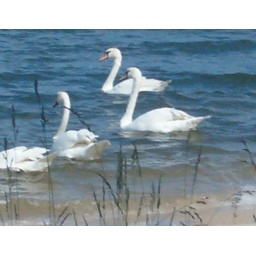
birds in water